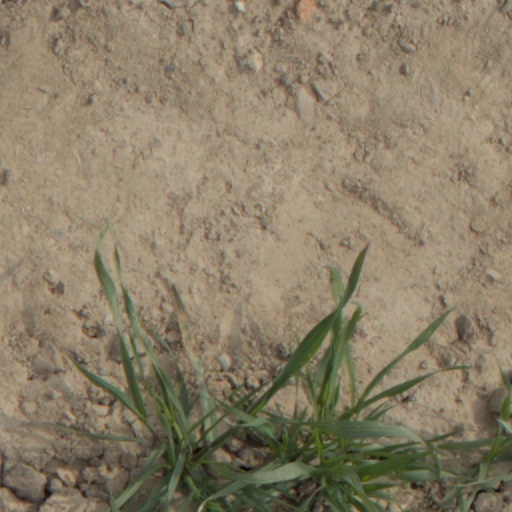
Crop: wheat